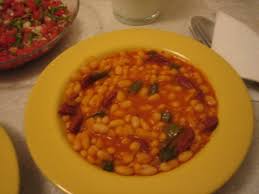
Yemek: kuru_fasulye